Urban design

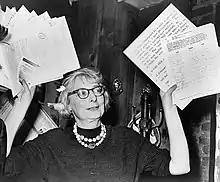
Jane Jacobs, urban design activist and author of "The Death and Life of Great American Cities".

In the 19th century, cities were industrializing and expanding at a tremendous rate. Private businesses largely dictated the pace and style of this development. The expansion created many hardships for the working poor and concern for public health increased. However, the laissez-faire style of government, in fashion for most of the Victorian era, was starting to give way to a New Liberalism. This gave more power to the public. The public wanted the government to provide citizens, especially factory workers, with healthier environments. Around 1900, modern urban design emerged from developing theories on how to mitigate the consequences of the industrial age.